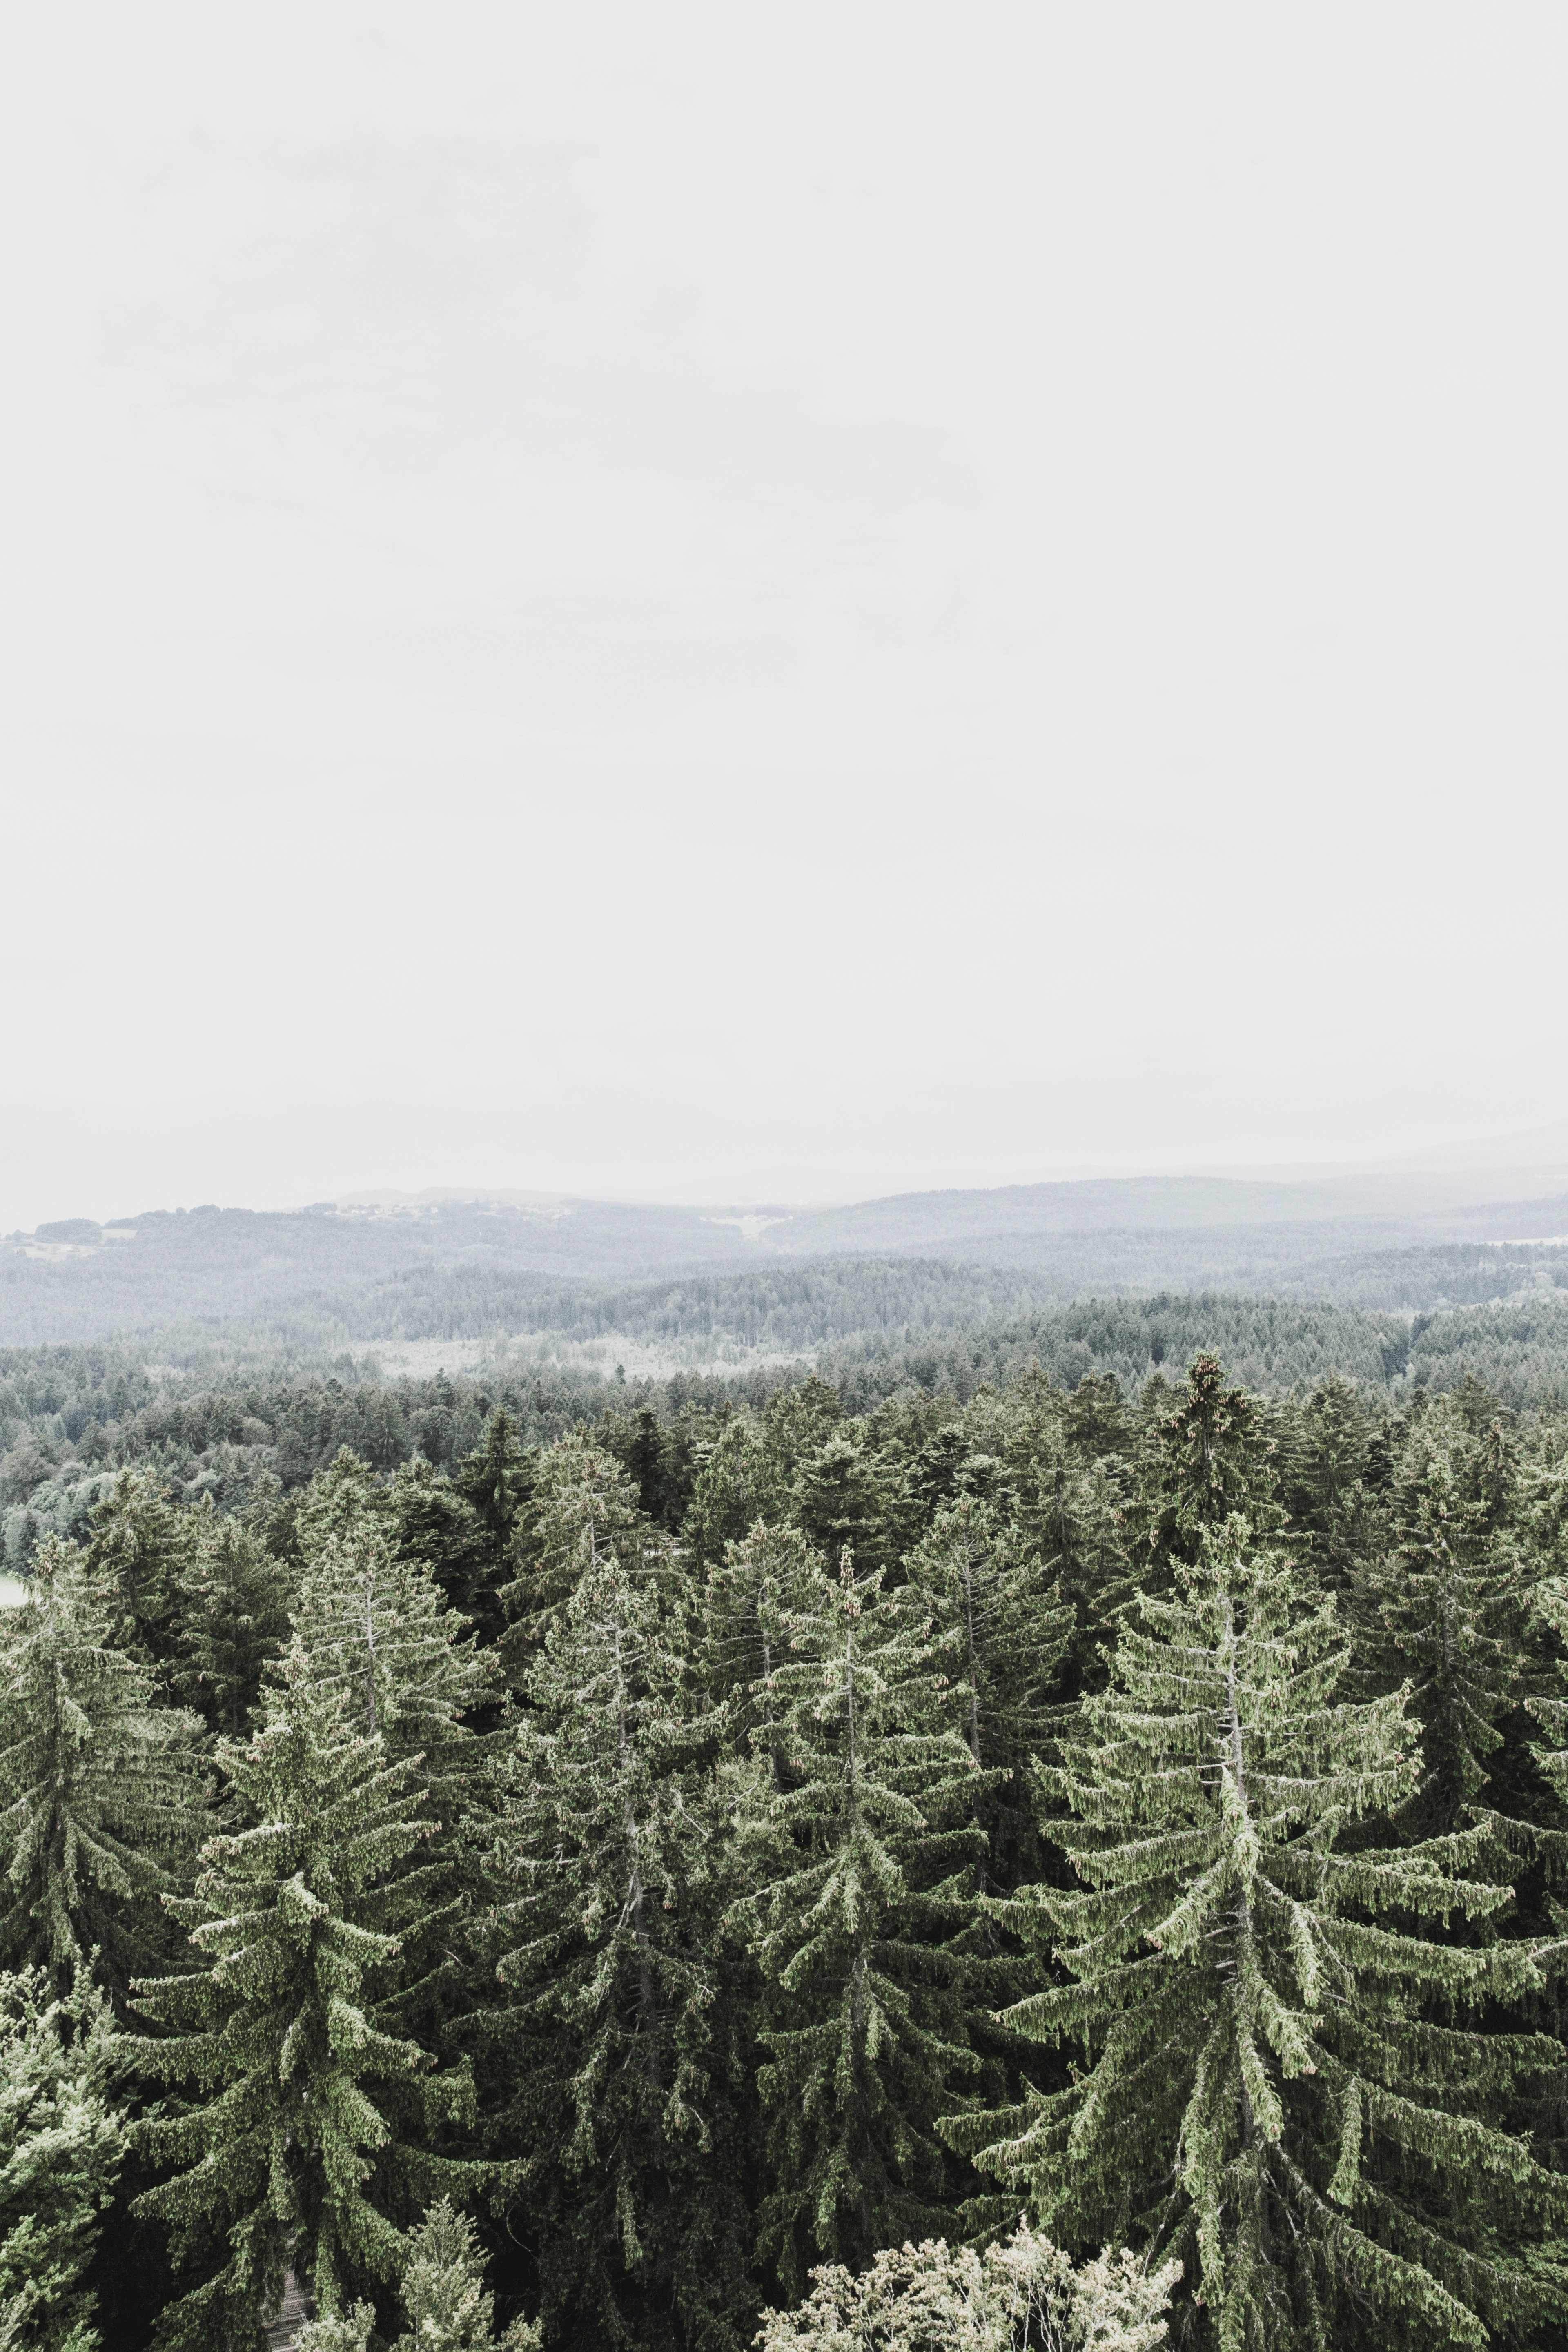
tree, nature, forest, wilderness, mountain, snow, cloud, plant, hill, overcast, fir, ridge, spruce, habitat, ecosystem, biome, natural environment, atmospheric phenomenon, woody plant